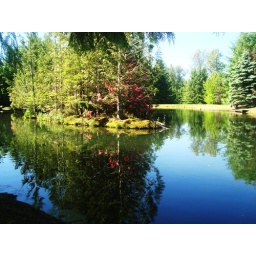
I love how the blue color from the sky shows in the water.